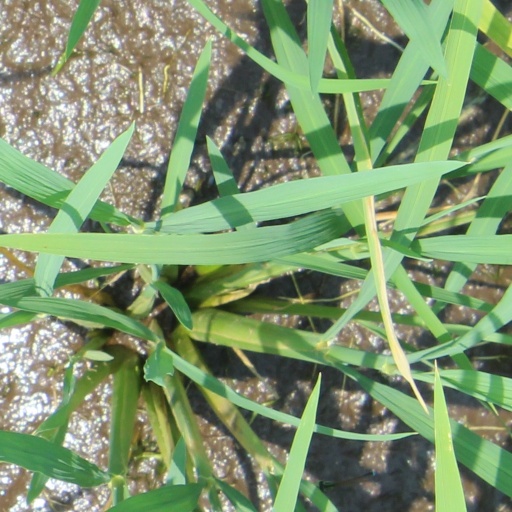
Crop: rice